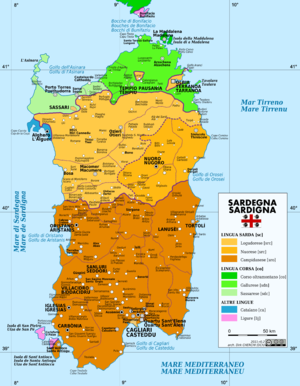
La Sardaigne est une île de la mer Méditerranée et une région italienne, qui se trouve à l'ouest de l'Italie continentale, au sud de la Corse, au nord de la Tunisie et de l'Algérie orientale. Son chef-lieu est la ville de Cagliari.
Le sarde est une langue appartenant à la branche romane méridionale de la famille des langues indo-européennes. Il est parlé par les Sardes en Sardaigne et chez nombre de travailleurs émigrés sardes répartis dans tous les continents : la Sardaigne a recensé quelque 145 circoli sardi qui sont soutenus et aidés financièrement afin que la culture et la langue soient préservées.
Le gallurais ou gallurien est un parler italo-roman de la Gallura en Sardaigne.